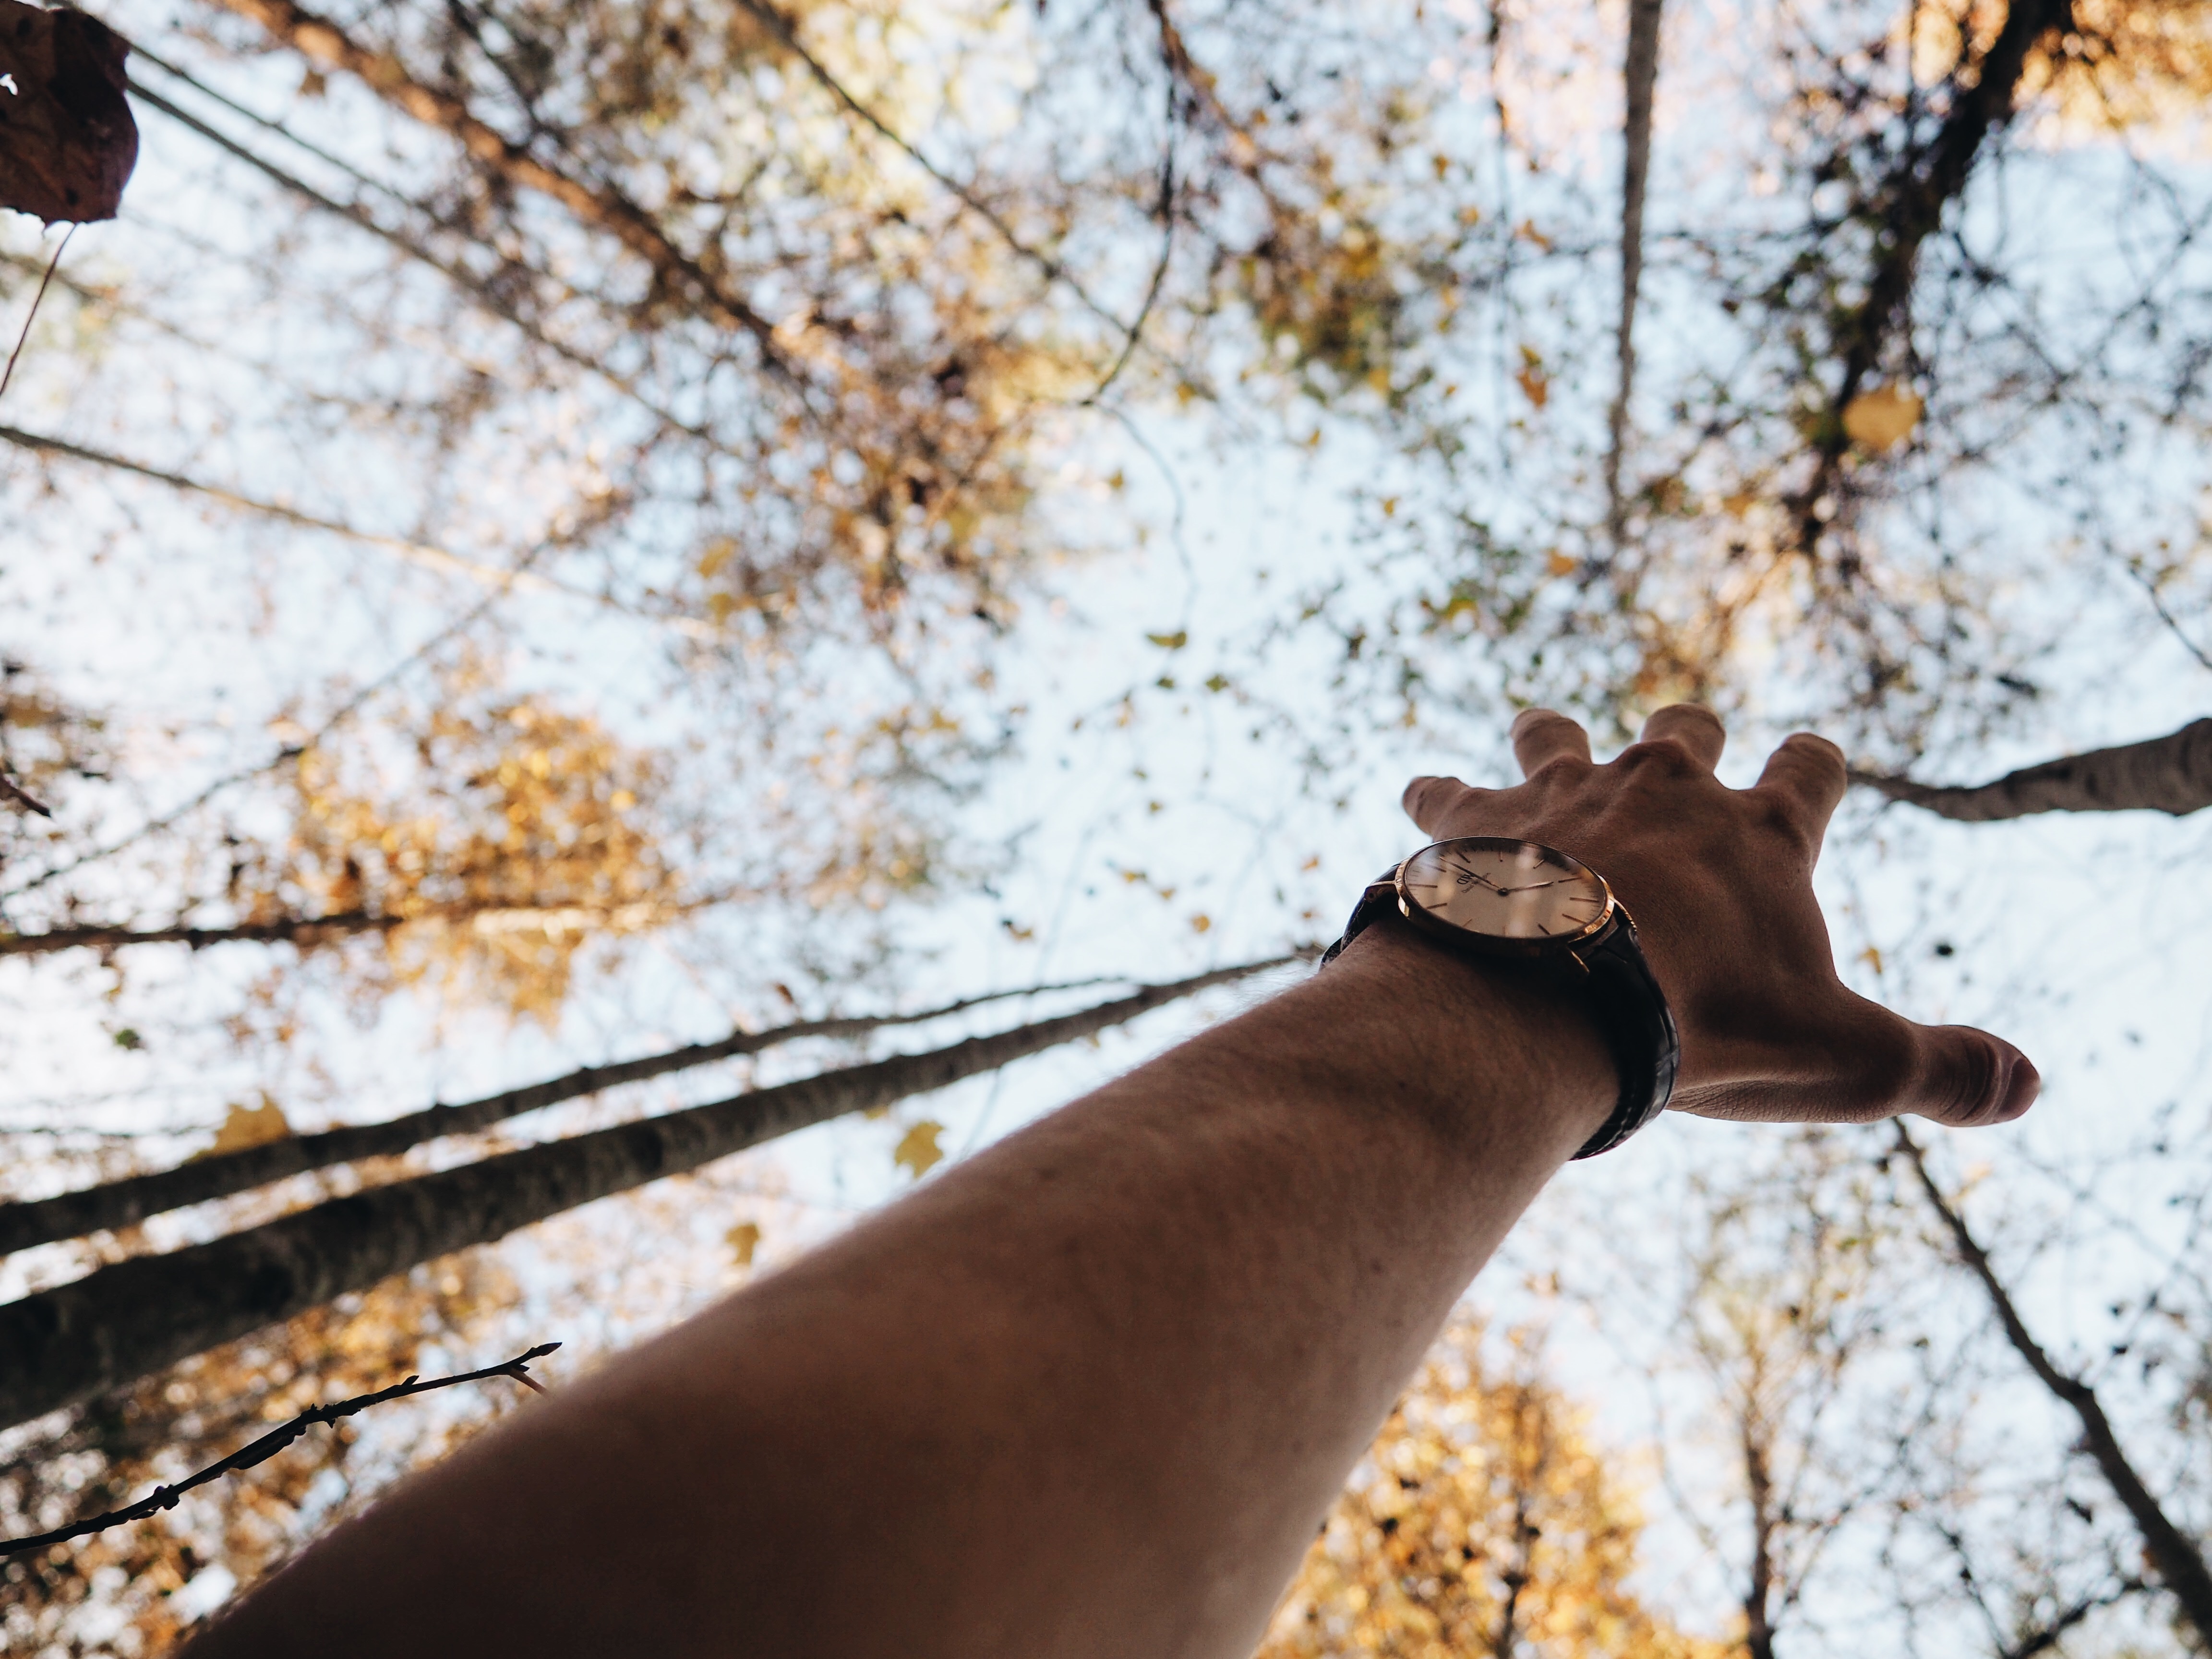
tree, nature, winter, leaf, flower, wildlife, spring, autumn, mammal, season, close up